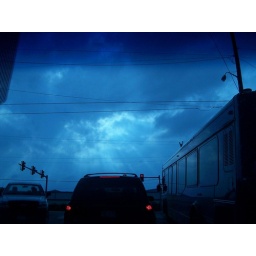
break in the clouds in blue